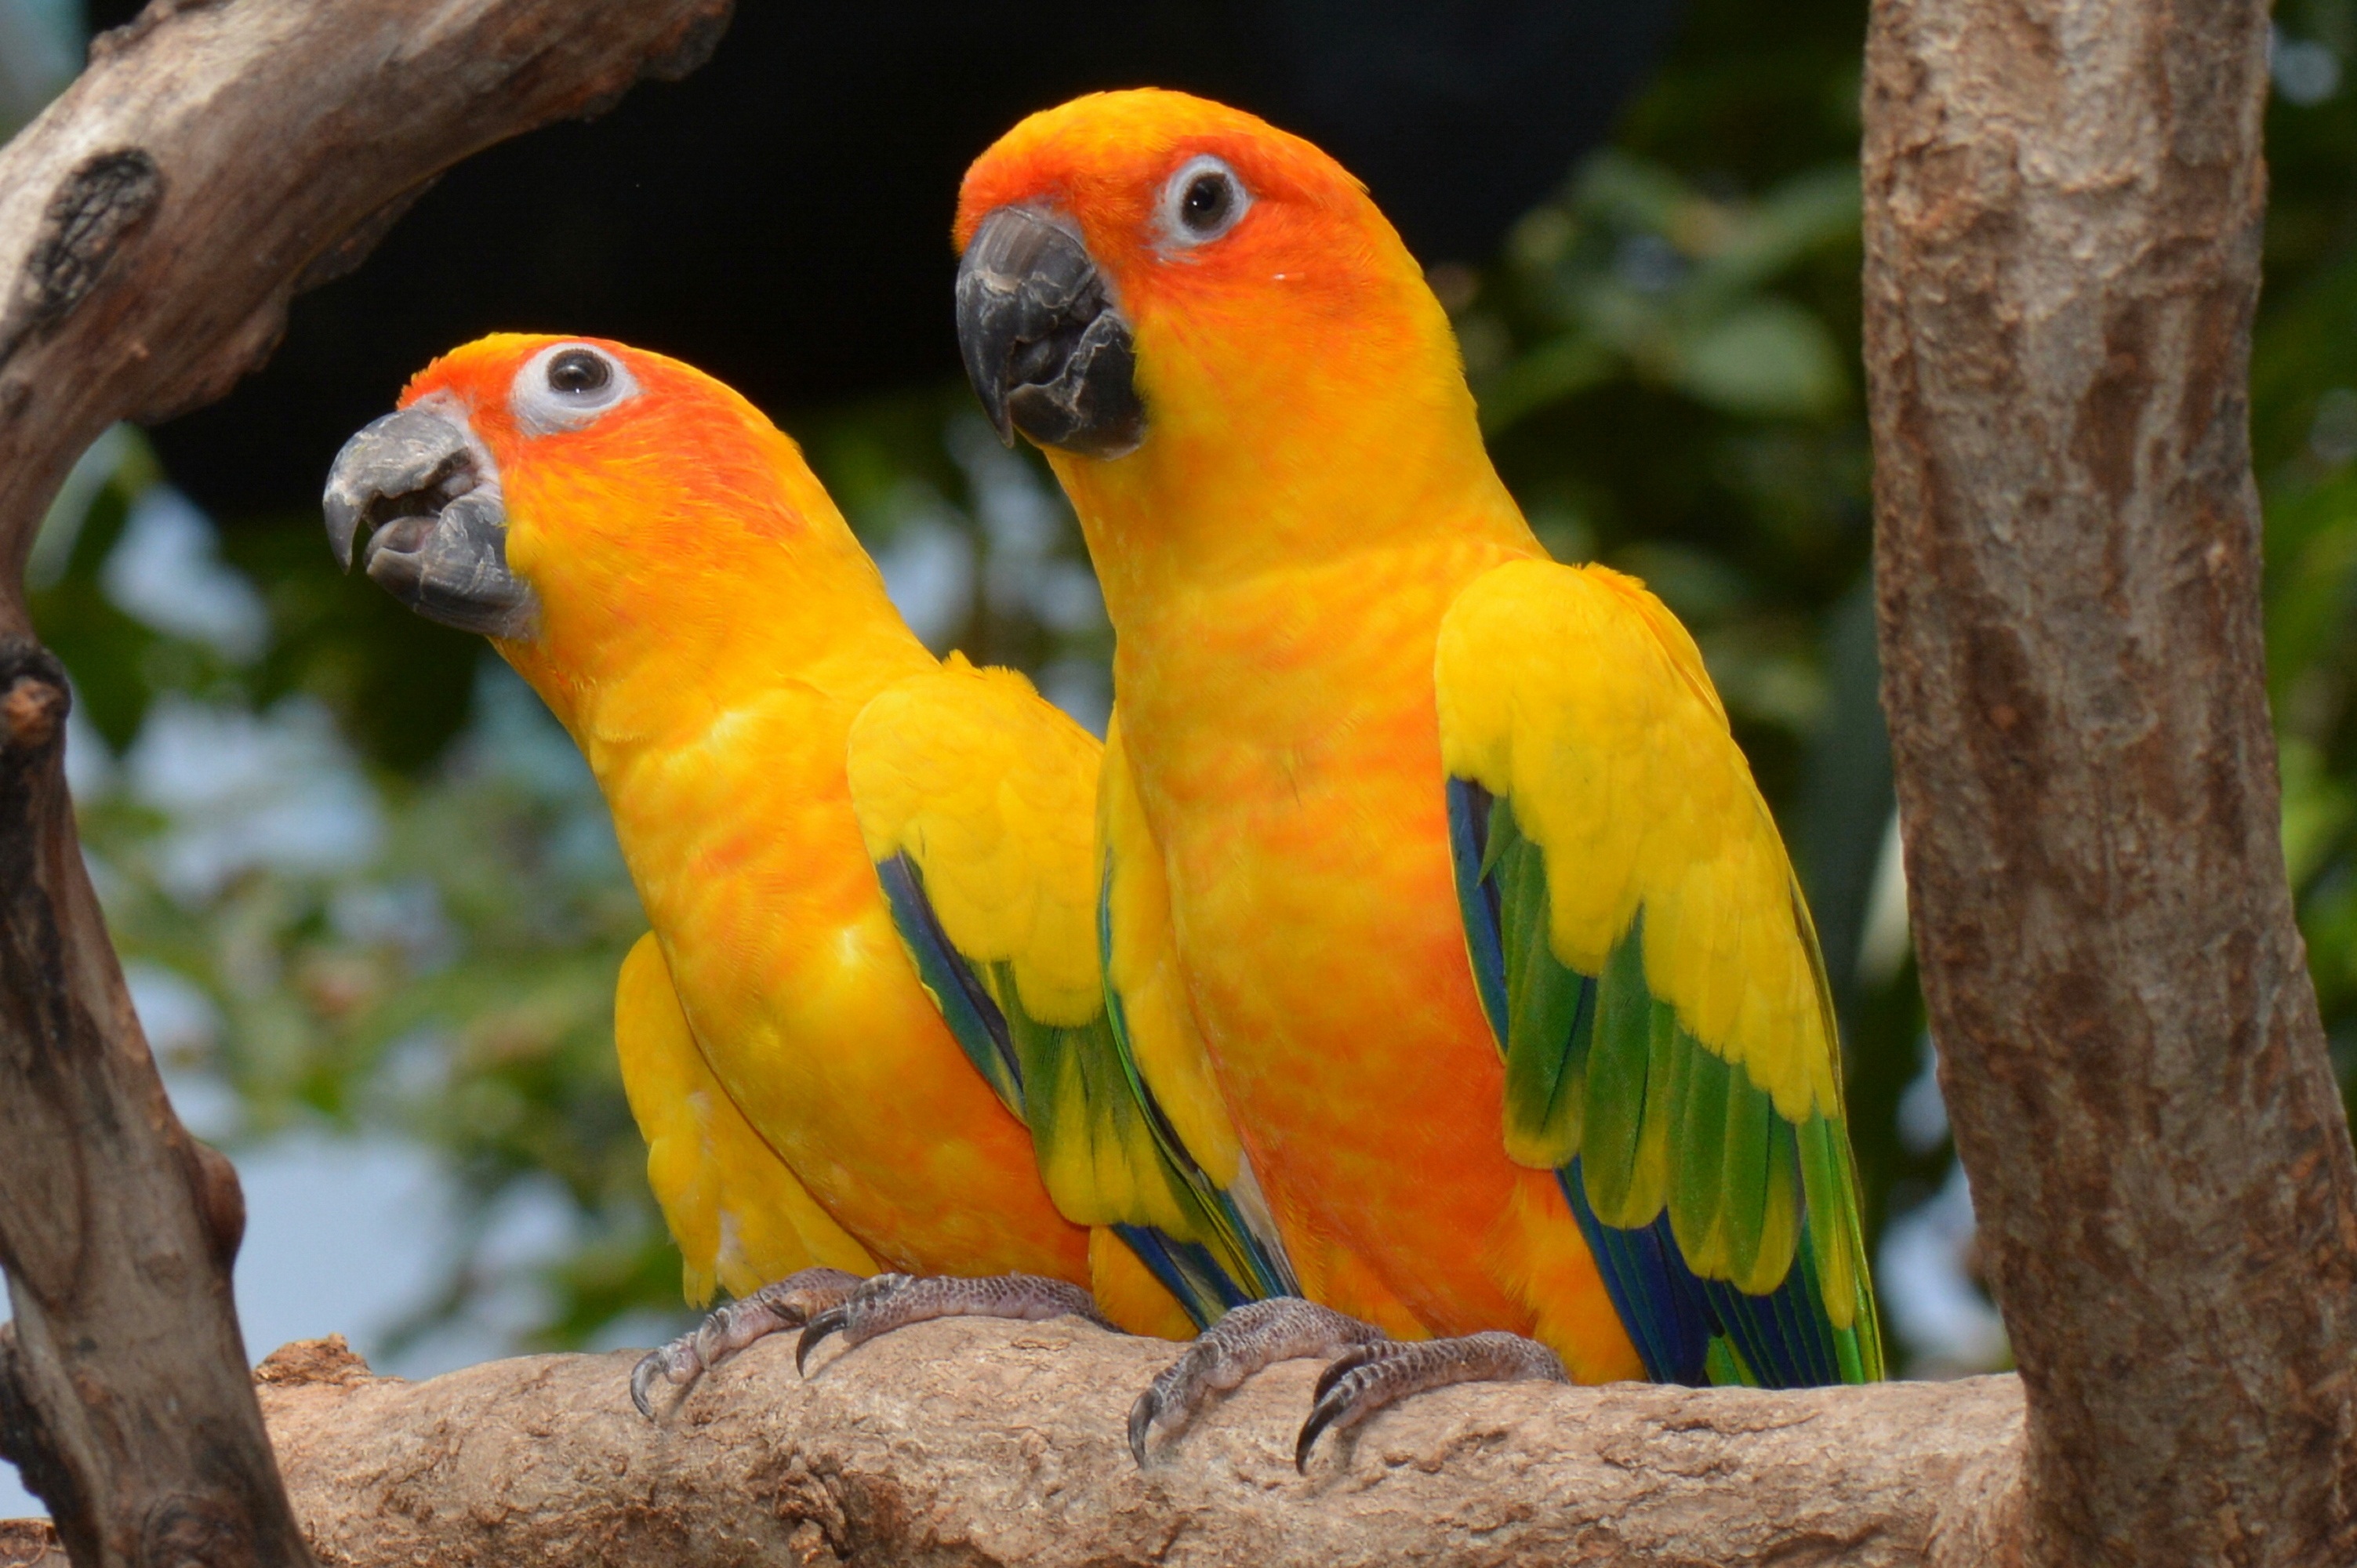
nature, bird, wing, animal, wildlife, wild, beak, tropical, perch, colorful, yellow, feather, avian, fauna, lorikeet, lovebird, macaw, vertebrate, parrot, exotic, parakeet, aratinga, solstitialis, conure, common pet parakeet, sun conures